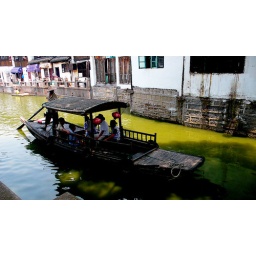
tour boats plying the waters of Zhu Jia Jiao water town near Shanghai on a hot,hot summer's day.